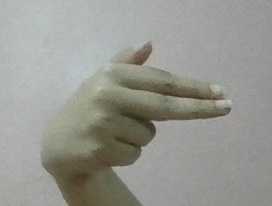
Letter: ghain